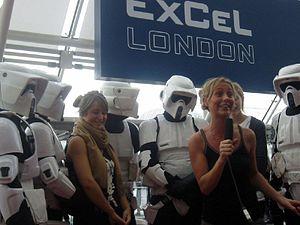
Le Retour du Jedi est un film américain de science-fiction de type space opera sorti en 1983, co-écrit par George Lucas et Lawrence Kasdan, et réalisé par Richard Marquand. À partir de l'année 2000, il est exploité sous le nom Star Wars, épisode VI : Le Retour du Jedi.